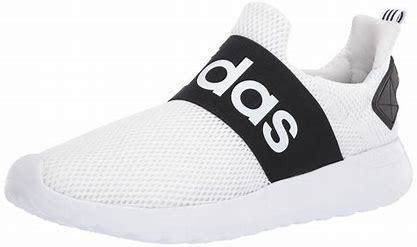
Brand: Adidas
Model: Lite Racer